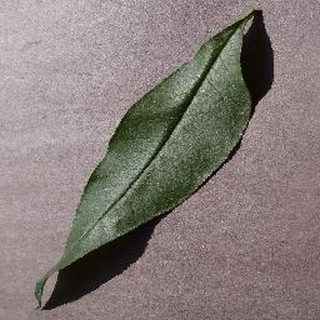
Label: healthy_peach